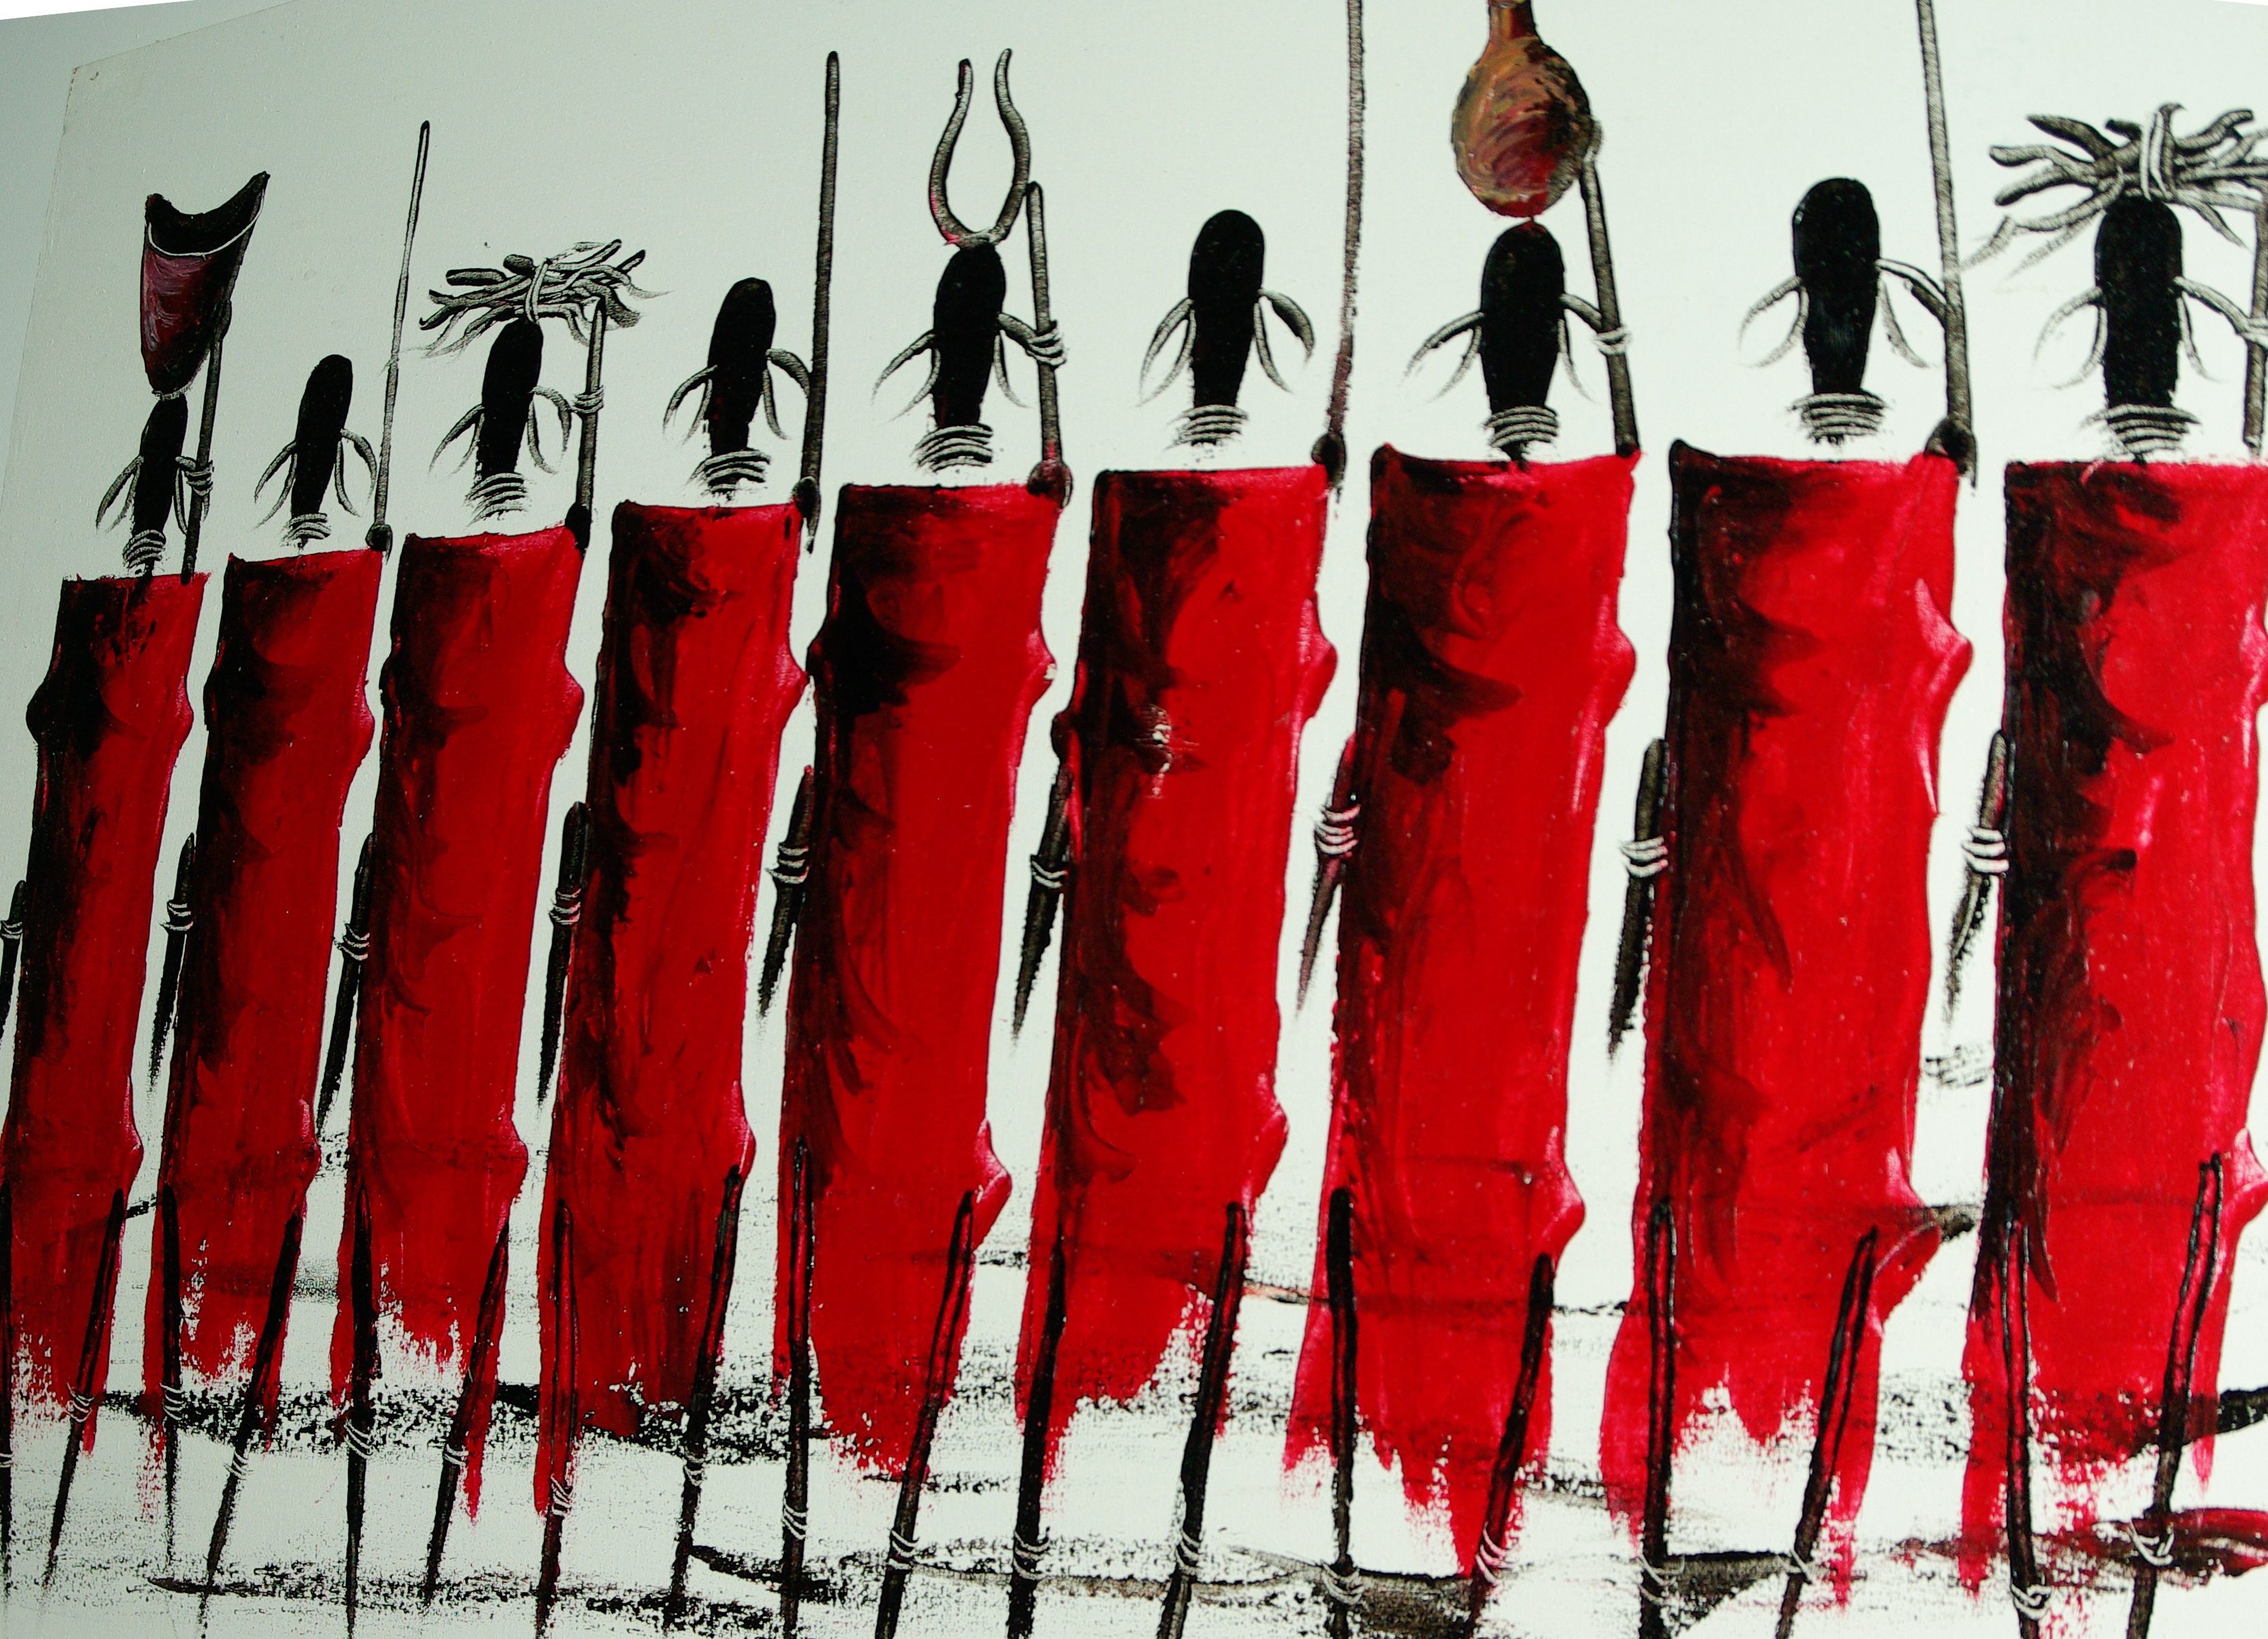
red, color, flag, africa, painting, illustration, maasai, modern art, acrylic paint, warriors